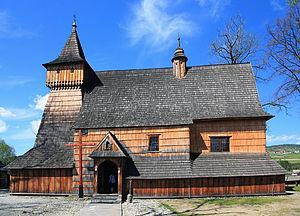
Cet article recense les sites inscrits au patrimoine mondial en Pologne.
Cet article recense les sites concernés par l'observatoire mondial des monuments en 1996.